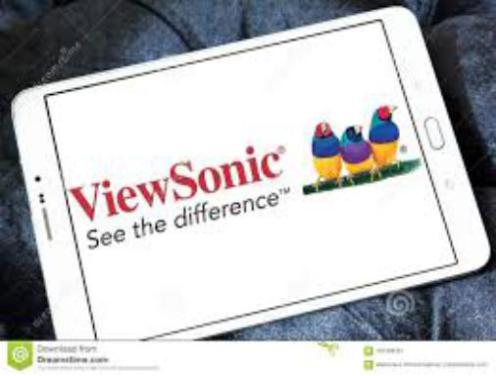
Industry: Electronic